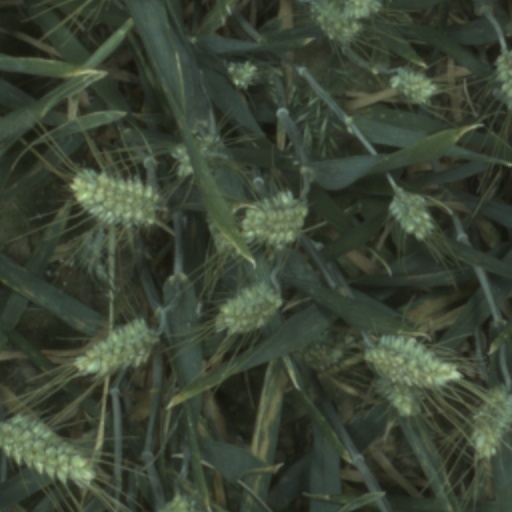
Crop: wheat